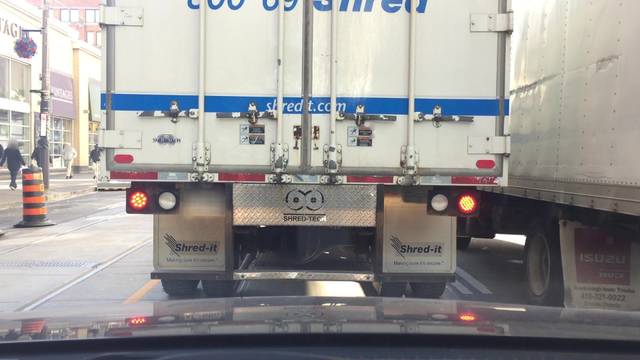
Region: Canada
Coordinates: 43.646, -79.394